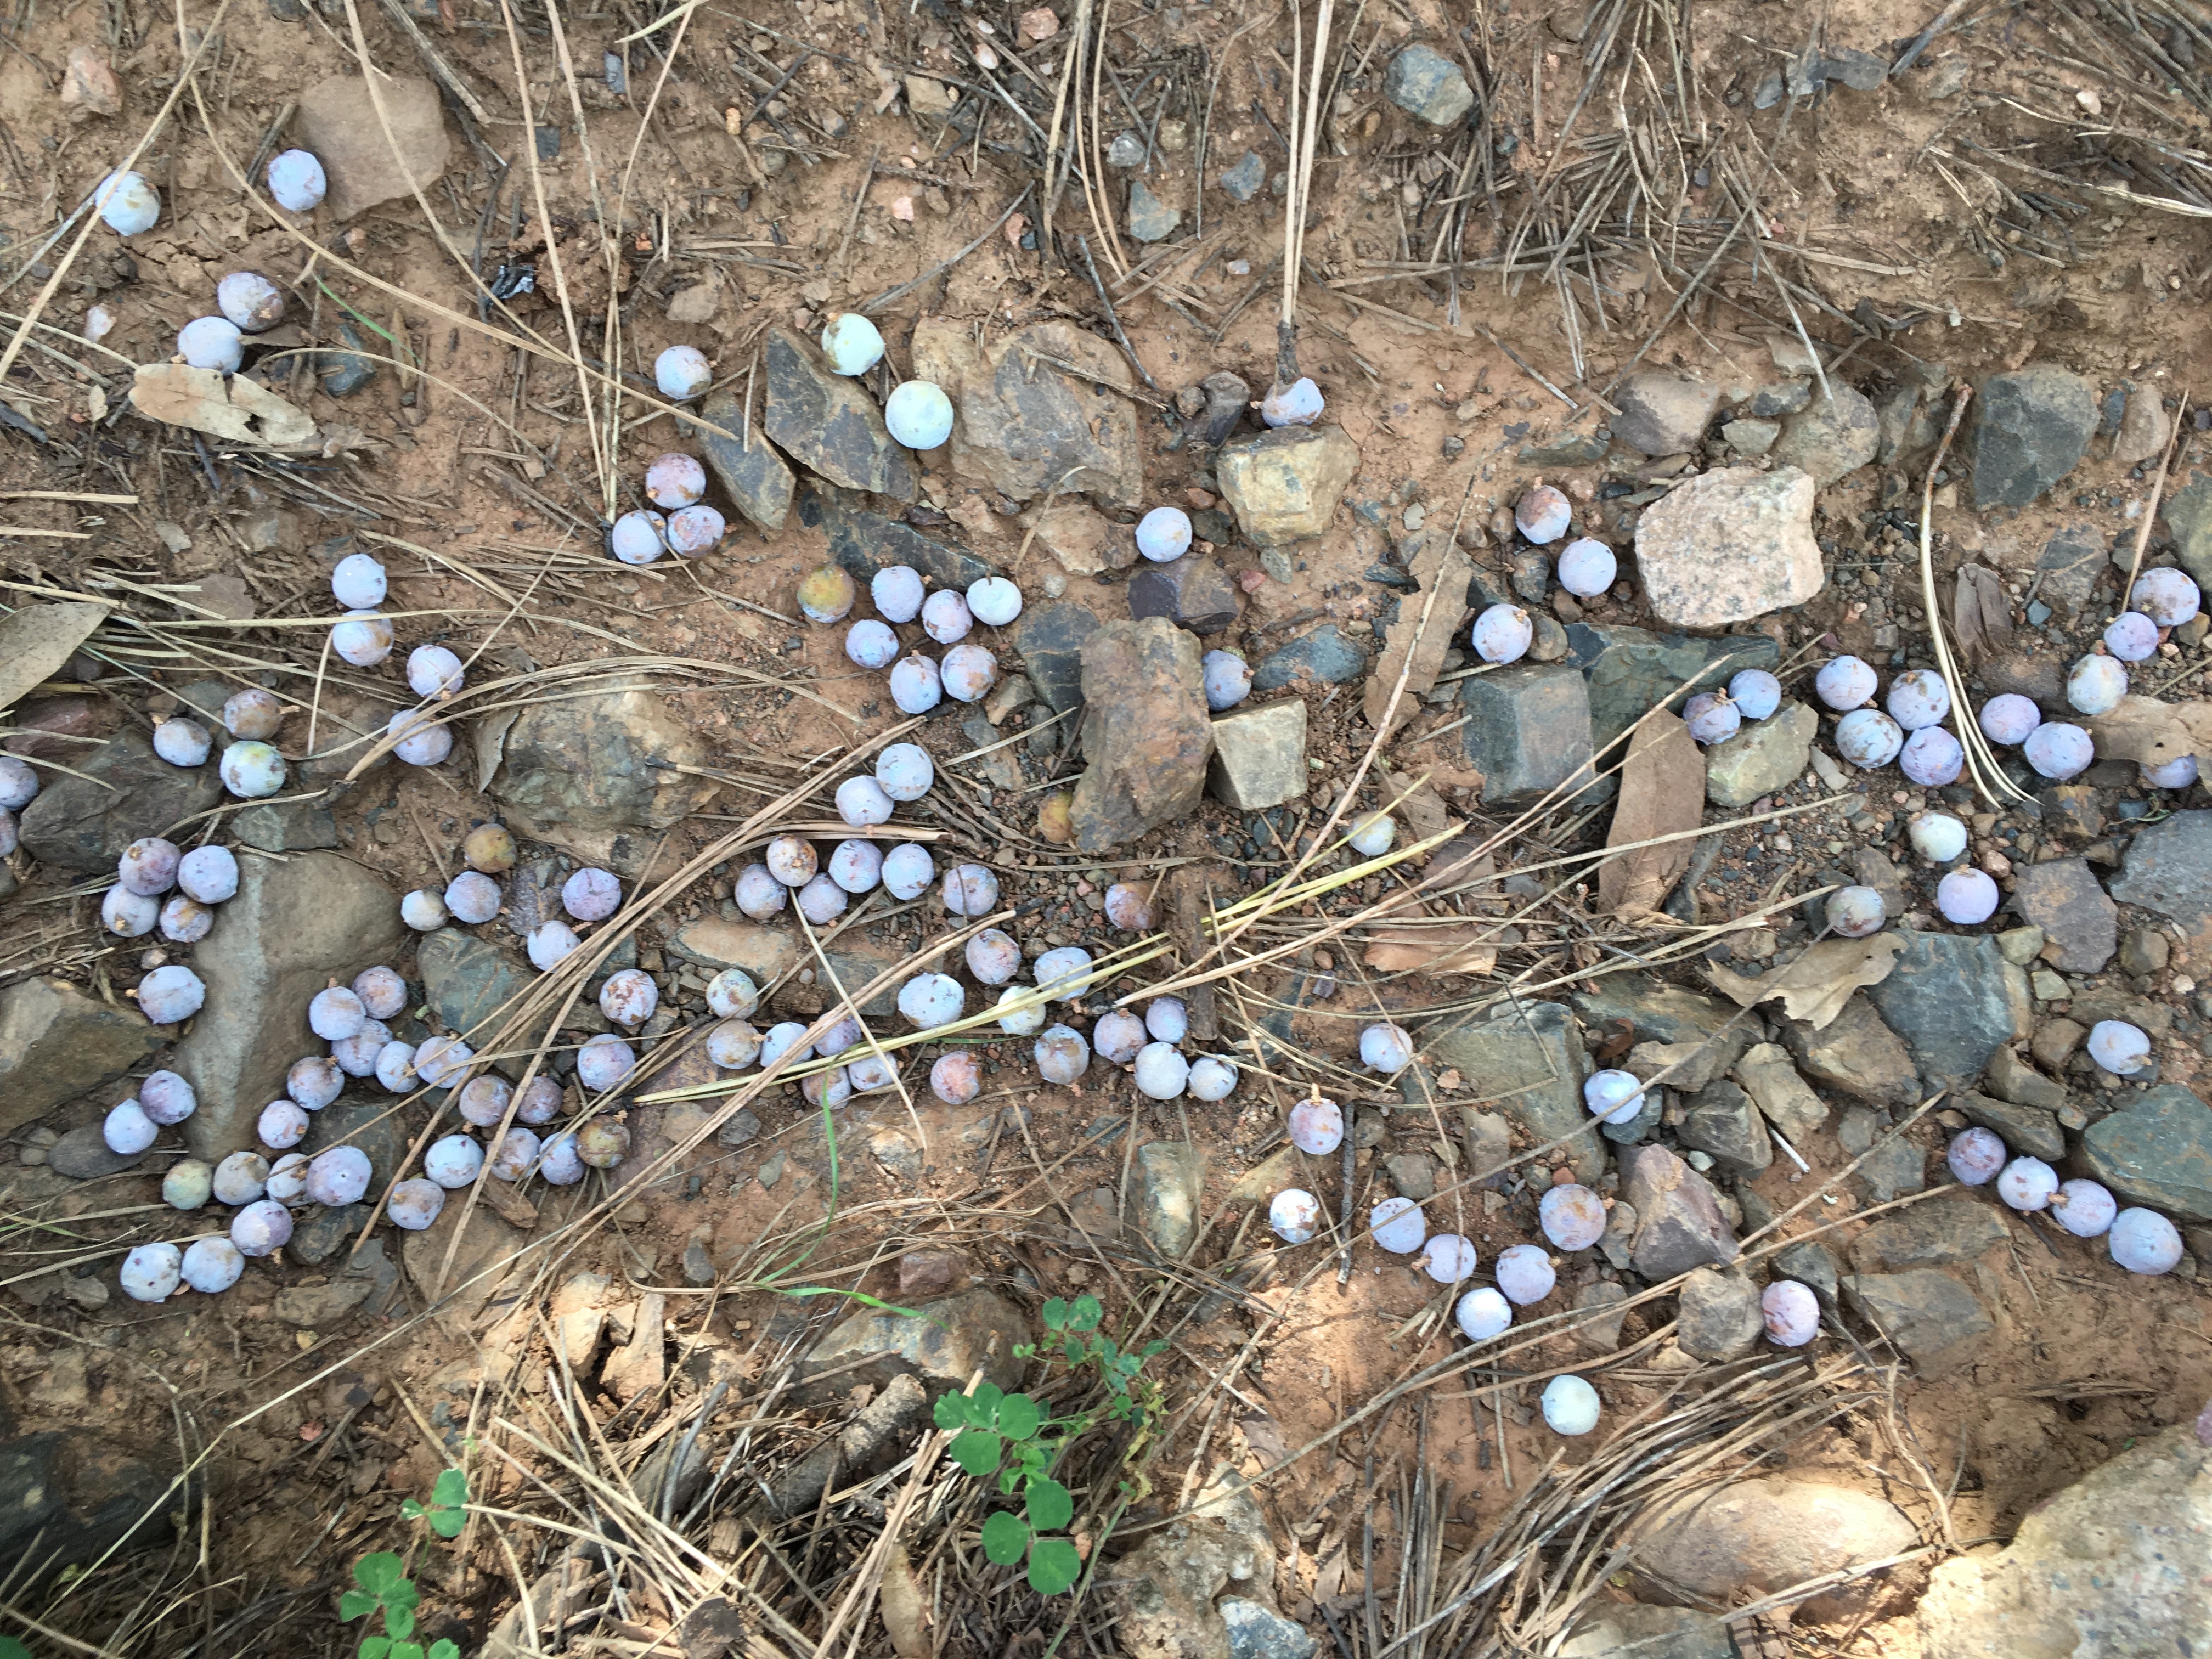
tree, branch, leaf, flower, wildlife, flora, fauna